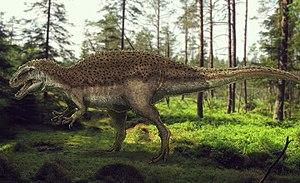
Veterupristisaurus est un genre éteint de dinosaures théropodes de la famille également éteinte des carcharodontosauridés. Il a vécu au Jurassique supérieur et ses restes fossiles ont été retrouvés à Tendaguru, dans le sud-est de la Tanzanie.